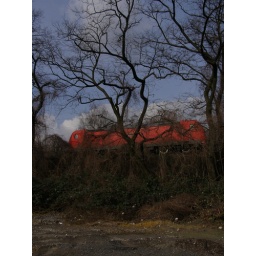
A red train going by just behind the trailer in the previous photo.